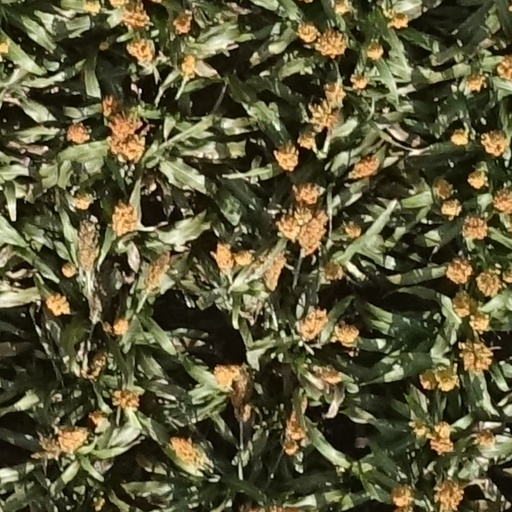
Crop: sorghum